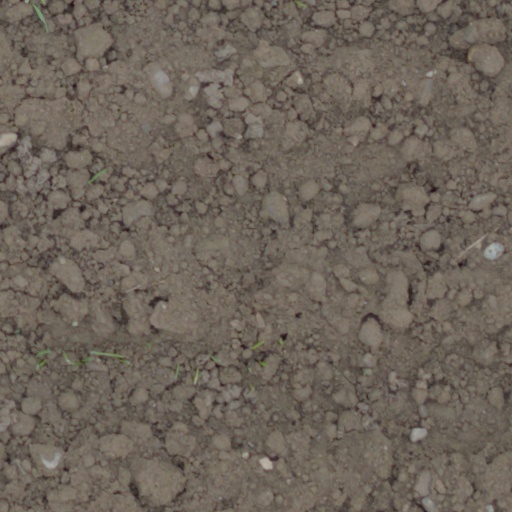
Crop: wheat